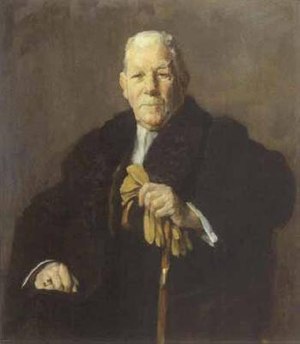
Christian Schmiegelow
Christian Ferdinand Joachim Schmiegelow var en dansk skibsreder og direktør for Aktieselskabet Det Østasiatiske Kompagni fra 1909 til 1936.